Georgios Papagiannis

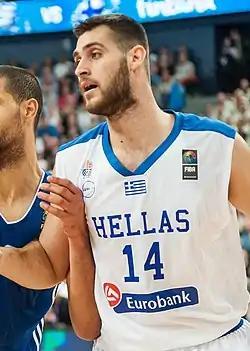
Papagiannis at the EuroBasket 2017

Papagiannis became a member of the senior Greek national basketball team in 2017. He played with Greece at the EuroBasket 2017, and at the 2019 FIBA World Cup qualification. He also played for Greece at the 2024 Paris Olympics